Hughes Range (Antarctica)

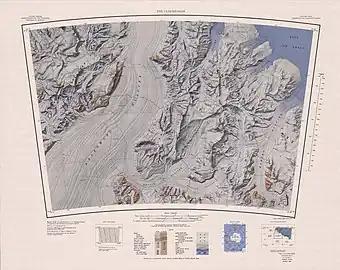
Hughes Range to the north center, between Pain Névé / Canyon Glacier to the west and Ramsey Glacier to the east

The Hughes Range runs southwest–northeast to the Giovinco Ice Piedmont on the Ross Ice Shelf.